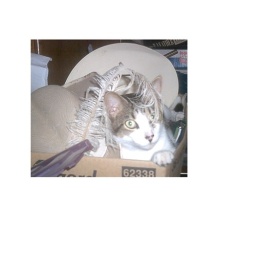
Nezzie in hat box